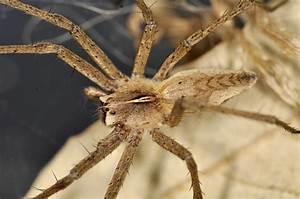
Label: ragno